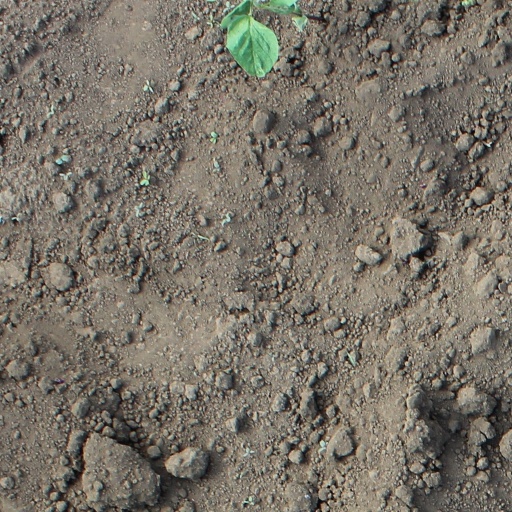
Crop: soybean